Curiosity (song)

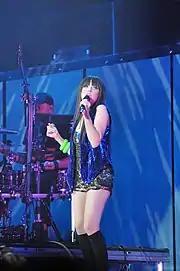
Jepsen performing "Curiosity" during Believe Tour.

On March 26, 2012, Jepsen visited WBBM-FM's Morning Show and performed two tracks of her EP, "Call Me Maybe" and "Curiosity". In the last week of January 2013, the singer filmed an acoustic performance of the song in Tokyo exclusively for "Billboard".